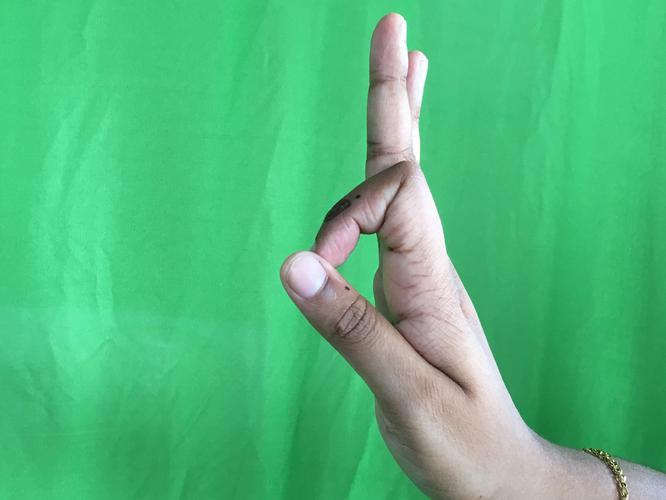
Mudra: Aralam
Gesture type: single_hand